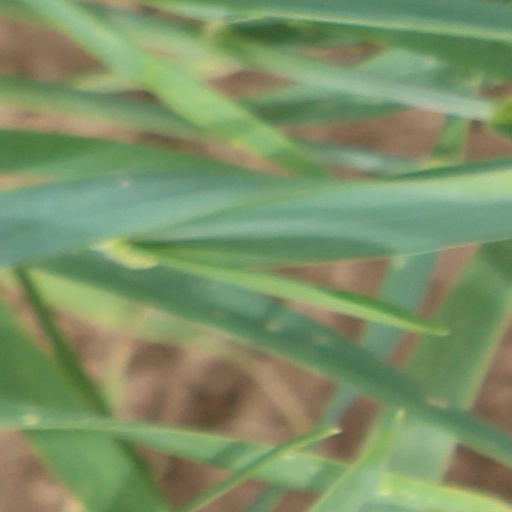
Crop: wheat